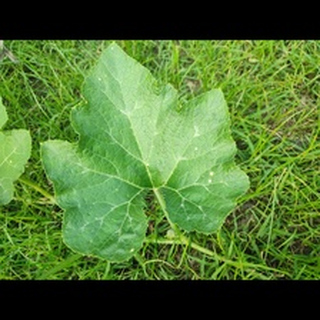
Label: healthy_pumpkin